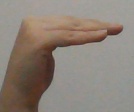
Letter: haa